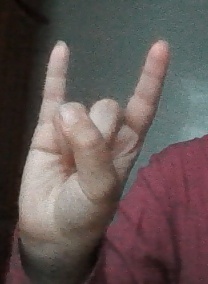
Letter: la